Stephanie McMahon

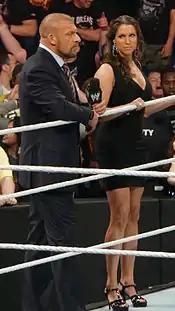
Stephanie alongside her husband Triple H on "Raw" in 2014

In mid-2000, a love triangle storyline began featuring McMahon, Triple H and Kurt Angle. The storyline continued at Unforgiven when Triple H defeated Angle with a "Pedigree" following a low blow from McMahon, proving her loyalty to him. McMahon later became Angle's manager and was in his corner when he defeated The Rock for the WWF Championship at No Mercy. The alliance was short-lived, however, as after The Rock performed his "Rock Bottom" maneuver on McMahon at No Mercy, Triple H attacked Angle, considering it his fault that McMahon was hurt due to her managing Angle at the time. On the August 21, 2000, episode of "Raw", McMahon lost the WWF's Women's Championship to Lita despite the interferences from Angle and Triple H after special referee, The Rock, performed a spinebuster on McMahon.